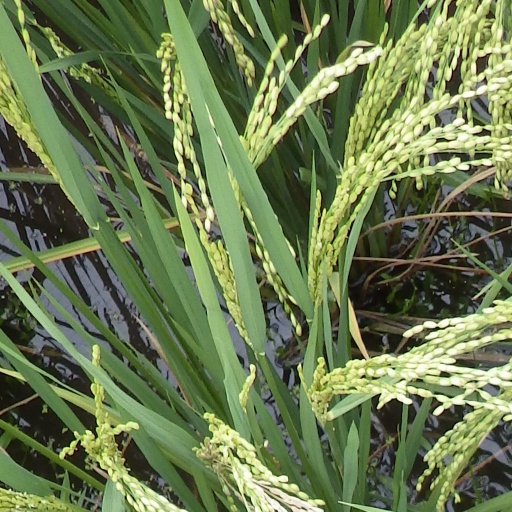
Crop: rice